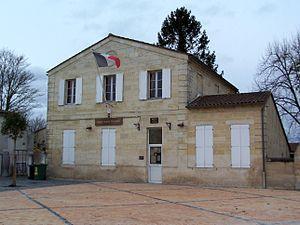
Mairie de Saint-Louis-de-Montferrand (Gironde, France)
Saint-Louis-de-Montferrand est une commune du Sud-Ouest de la France, située dans le département de la Gironde, en région Nouvelle-Aquitaine.